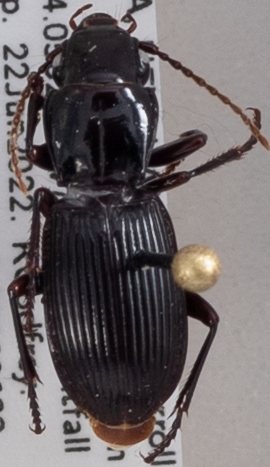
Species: Pterostichus rostratus
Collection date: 2022-06-22
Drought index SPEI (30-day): -1.058
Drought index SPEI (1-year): -0.362
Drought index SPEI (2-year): -1.13